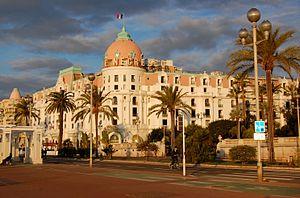
L'hôtel Negresco sous un ciel nuageux au lever de soleil
L'hôtel Negresco est un hôtel de luxe situé sur la promenade des Anglais à Nice. Il a obtenu sa cinquième étoile en août 2009.